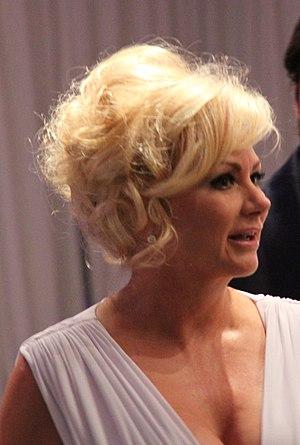
Shawne Rae Fielding est une actrice américaine née le 27 juin 1969 à El Paso, au Texas. Elle a tourné dans des séries et des films américains, allemands et suisses.